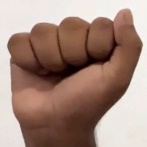
ASL sign: A